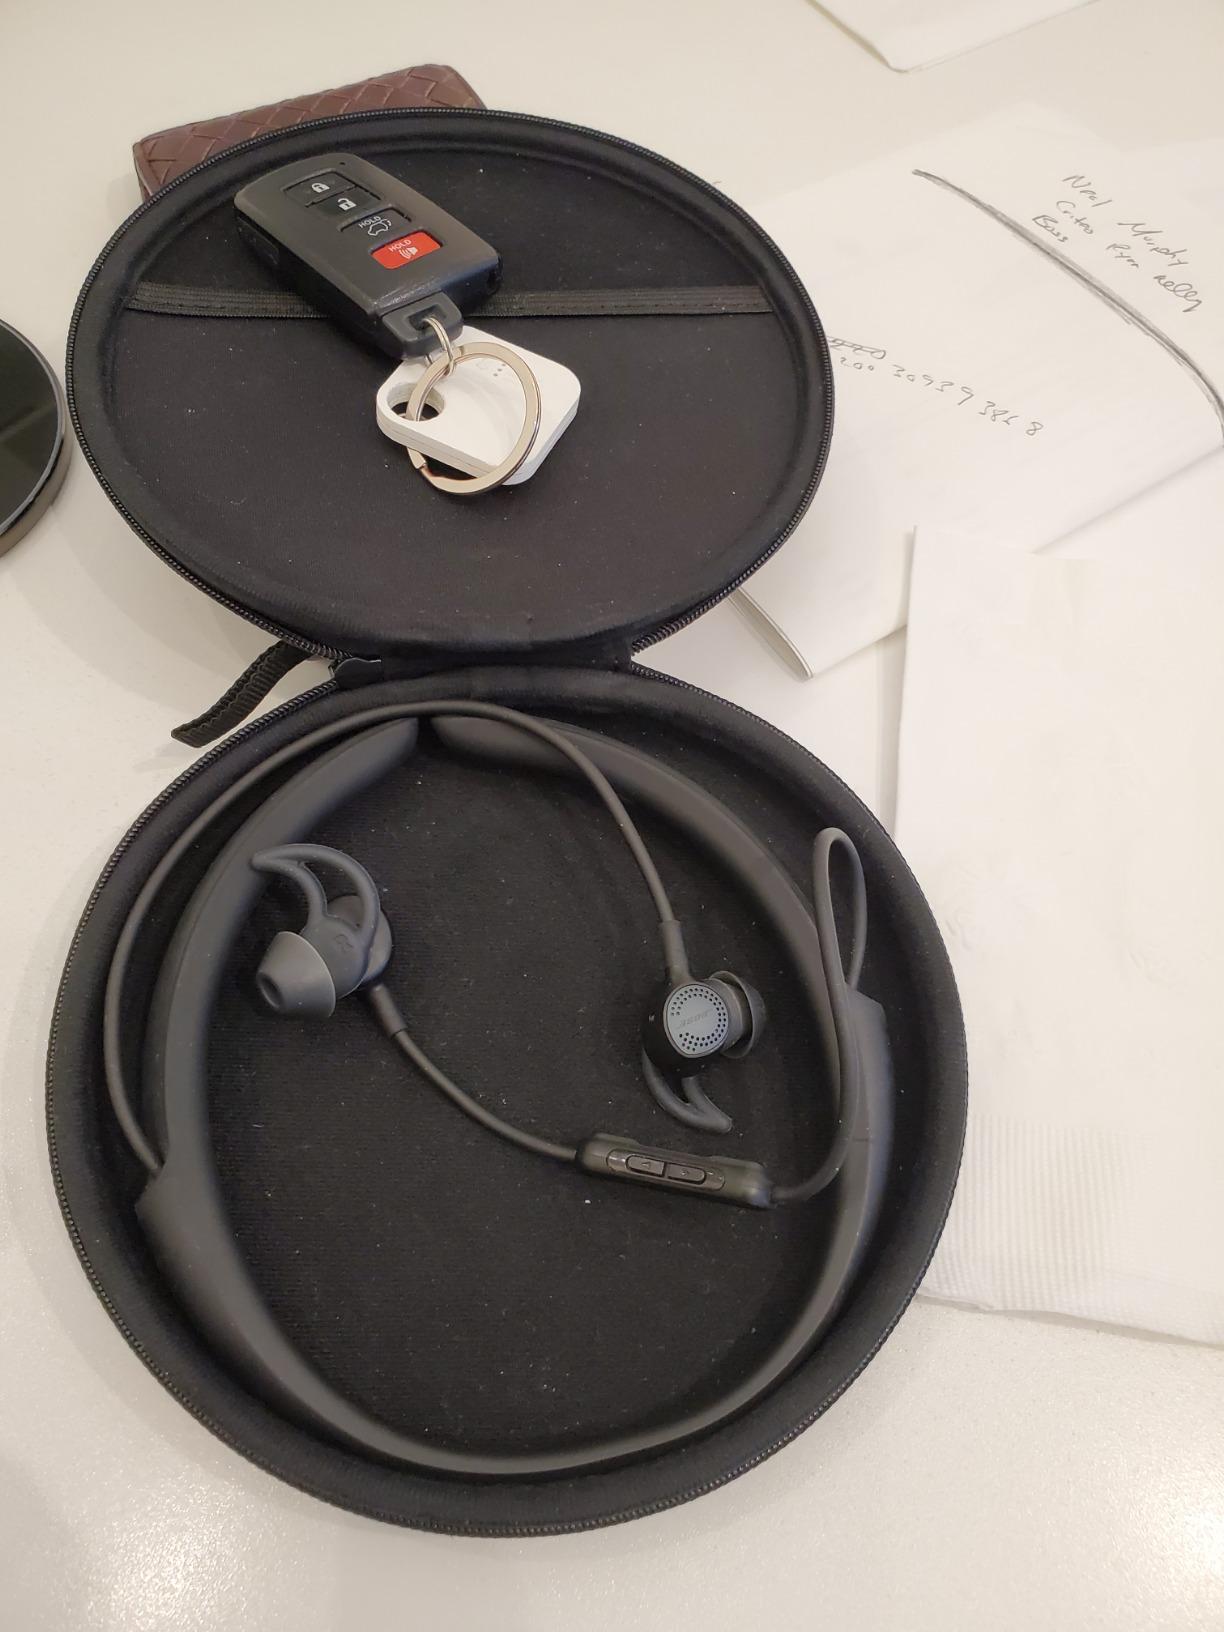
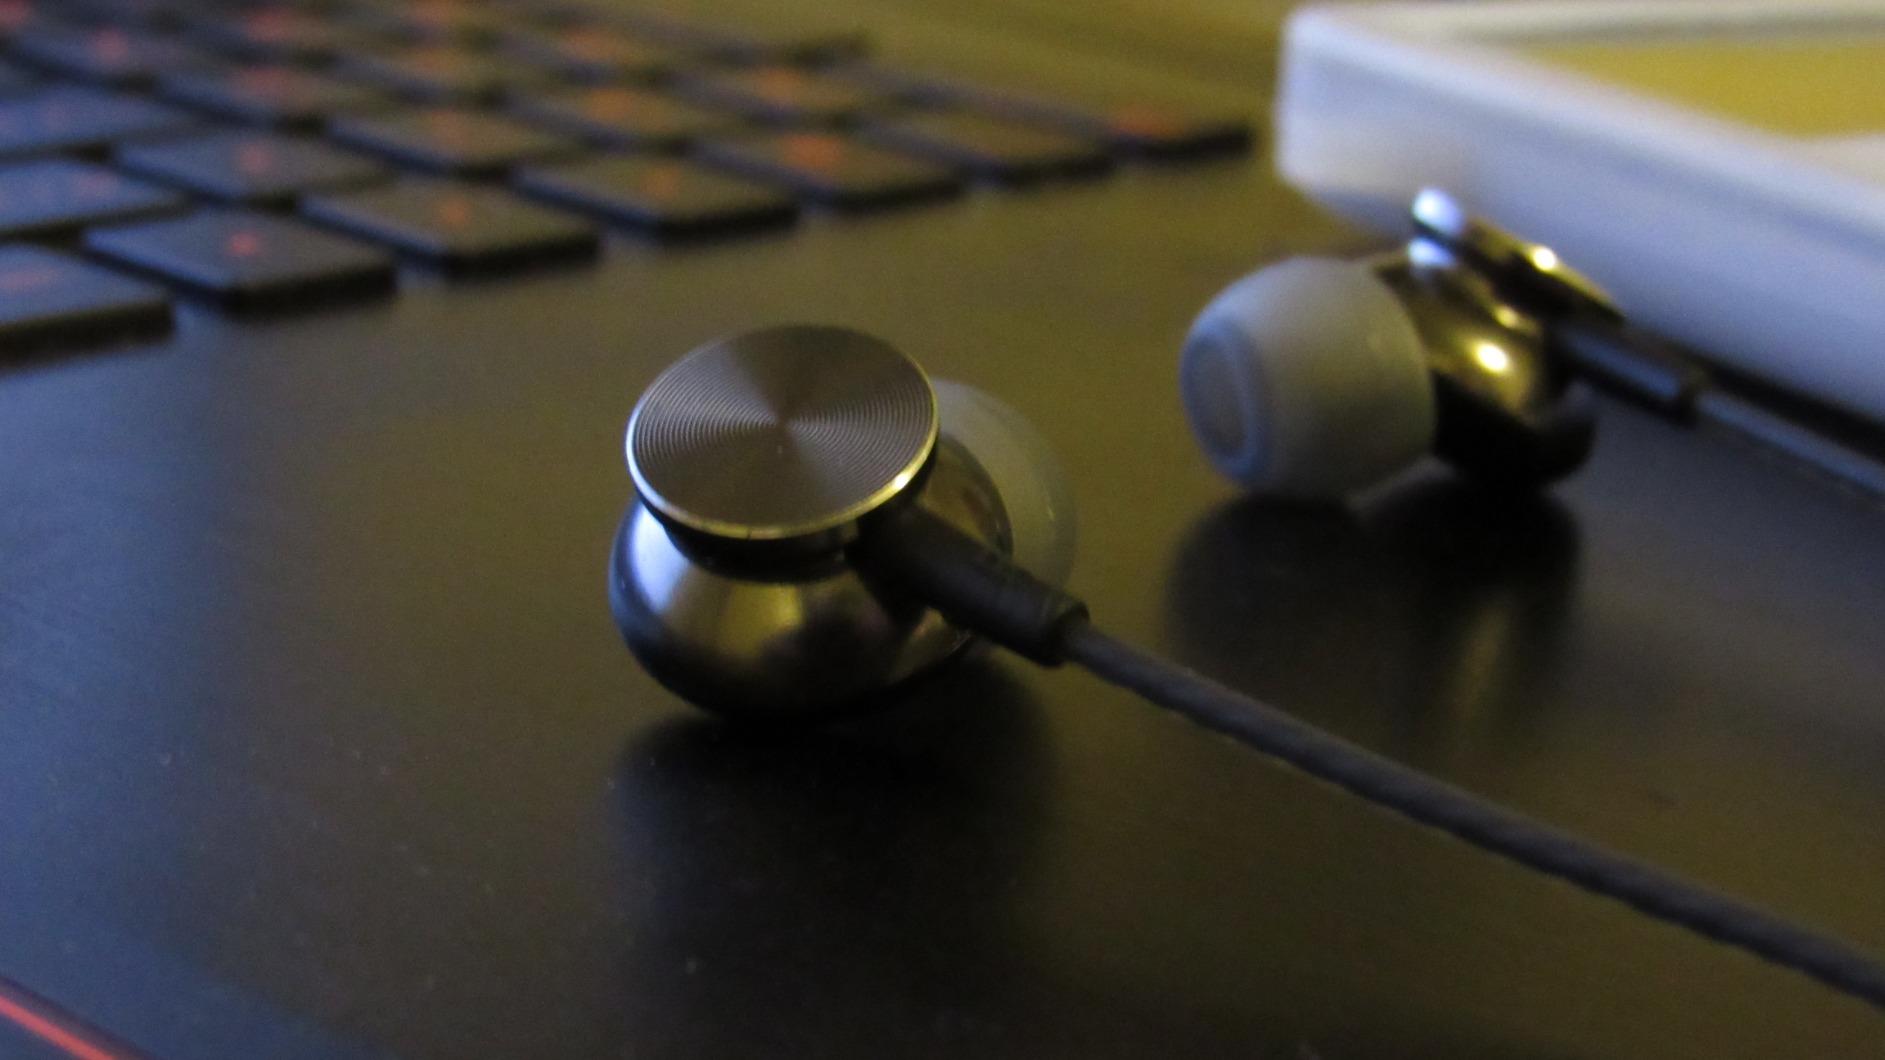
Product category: headphones
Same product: no